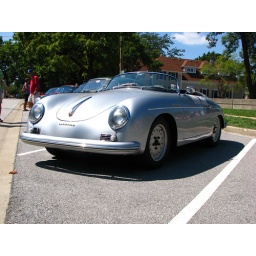
I do like these Porsches. They look cute and fun. Seen in the car club area.